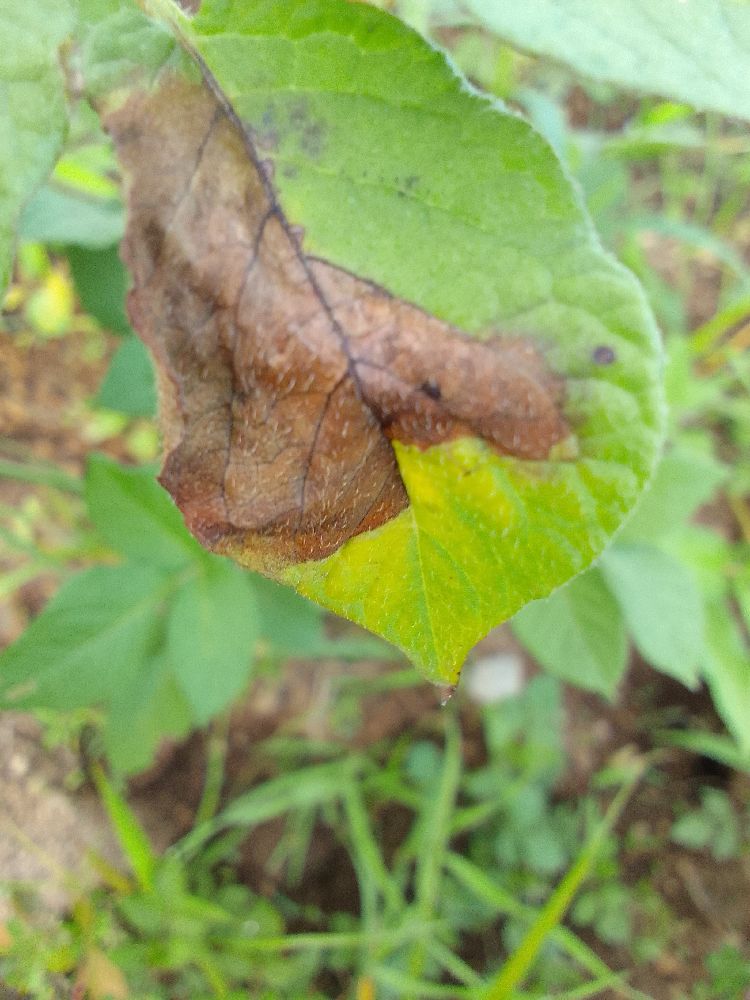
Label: Late blight